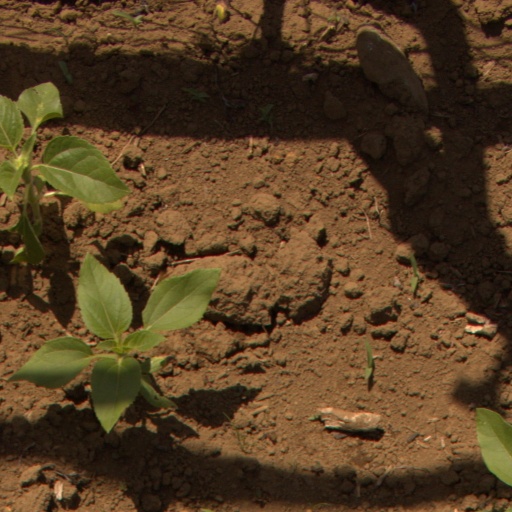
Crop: Jerusalem artichoke